Muscat (grape)

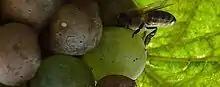
The "musky" aroma of ripe Muscat grapes has been known to attract bees (pictured), flies and other insects

Theories about the origins of Muscat grapes date ancestors of the varieties back to the ancient Egyptians and Persians of early antiquity (–1000 BC) while some ampelographers, such as Pierre Galet, believe that the family of Muscat varieties were propagated during the period of classical antiquity ( to 600 AD) by the Greeks and Romans. However, while domestic wine production had a long history in ancient Egypt and Persia and classical writers such as Columella and Pliny the Elder did describe very "muscat-like" grape varieties such as "Anathelicon Moschaton" and "Apianae" that were very sweet and attractive to bees (Latin "apis"), there is no solid historical evidence that these early wine grapes were members of the Muscat family.